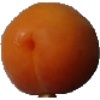
Label: Apricot 1